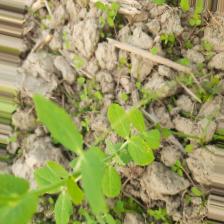
Label: Normal